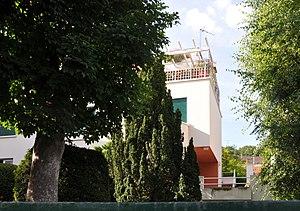
Villa Augier-Prouvost située à Ville-d'Avray, 17 rue Balzac, dans le département des Hauts-de-Seine en France. Réalisée en 1925 par l'architecte Robert Mallet-Stevens, elle est inscrite aux monuments historiques par le Ministère de la Culture.
Ville-d'Avray est une commune française située dans le département des Hauts-de-Seine en région Île-de-France.